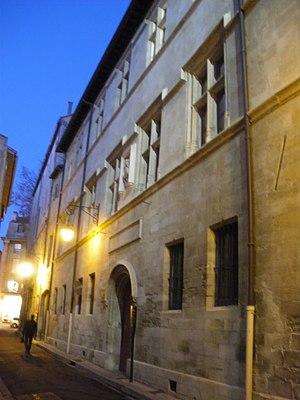
Hôtel de Sade à Avignon
Cet article recense les monuments historiques d'Avignon, département de Vaucluse, en France.
À l’intérieur des remparts, dans le centre historique, les cent-trente Hôtels particuliers d'Avignon, ont été construits entre XVᵉ siècle et le XVIIIᵉ siècle. Ils ont fait l'admiration d'Anne-Marguerite Petit Dunoyer, qui, lors de son séjour à Avignon décrivit son enthousiasme et son étonnement dans ses Lettres historiques et galantes de deux dames de condition dont l’une estoit à Paris & l’autre en province, ouvrage édité en 1733 :
François de Royers de La Valfenière, également orthographié Valfrenière est un architecte né et mort à Avignon. Sa formation s'est vraisemblablement effectuée auprès de l'architecte jésuite Étienne Martellange, avec un probable voyage à Rome qui ne peut se situer qu'avant son mariage en 1610. Actif de 1620 jusqu'au milieu des années 1650, son nom est lié à tous les grands chantiers de la période à Avignon et dans le Comtat Venaissin. La restauration de l'abbaye de Saint-Pierre-les-Nonnains de Lyon dit aussi: couvent des Dames de Saint-Pierre lui est toujours attribuée, bien qu'elle soit plus certainement l'œuvre de son fils Paul, architecte à Lyon.